Answer in natural language. Considering the relative positions, where is white color dining table with respect to sixdrawer dresser in gray? Choose between the following options: left or right
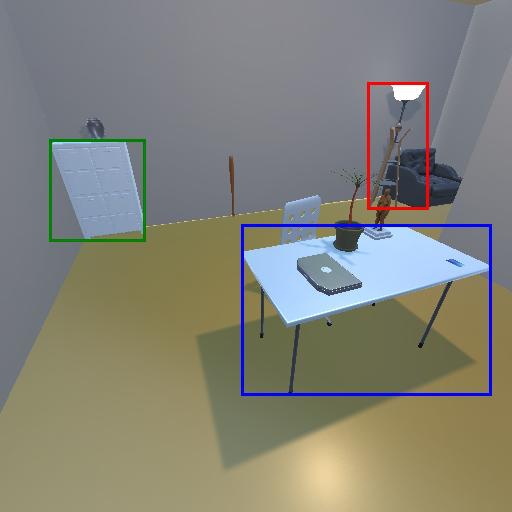
<answer>right</answer>